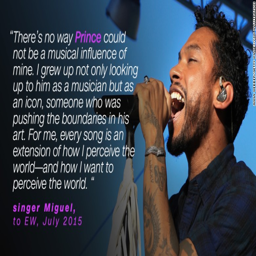
neo soul artist said rock artist was an inspiration to him .